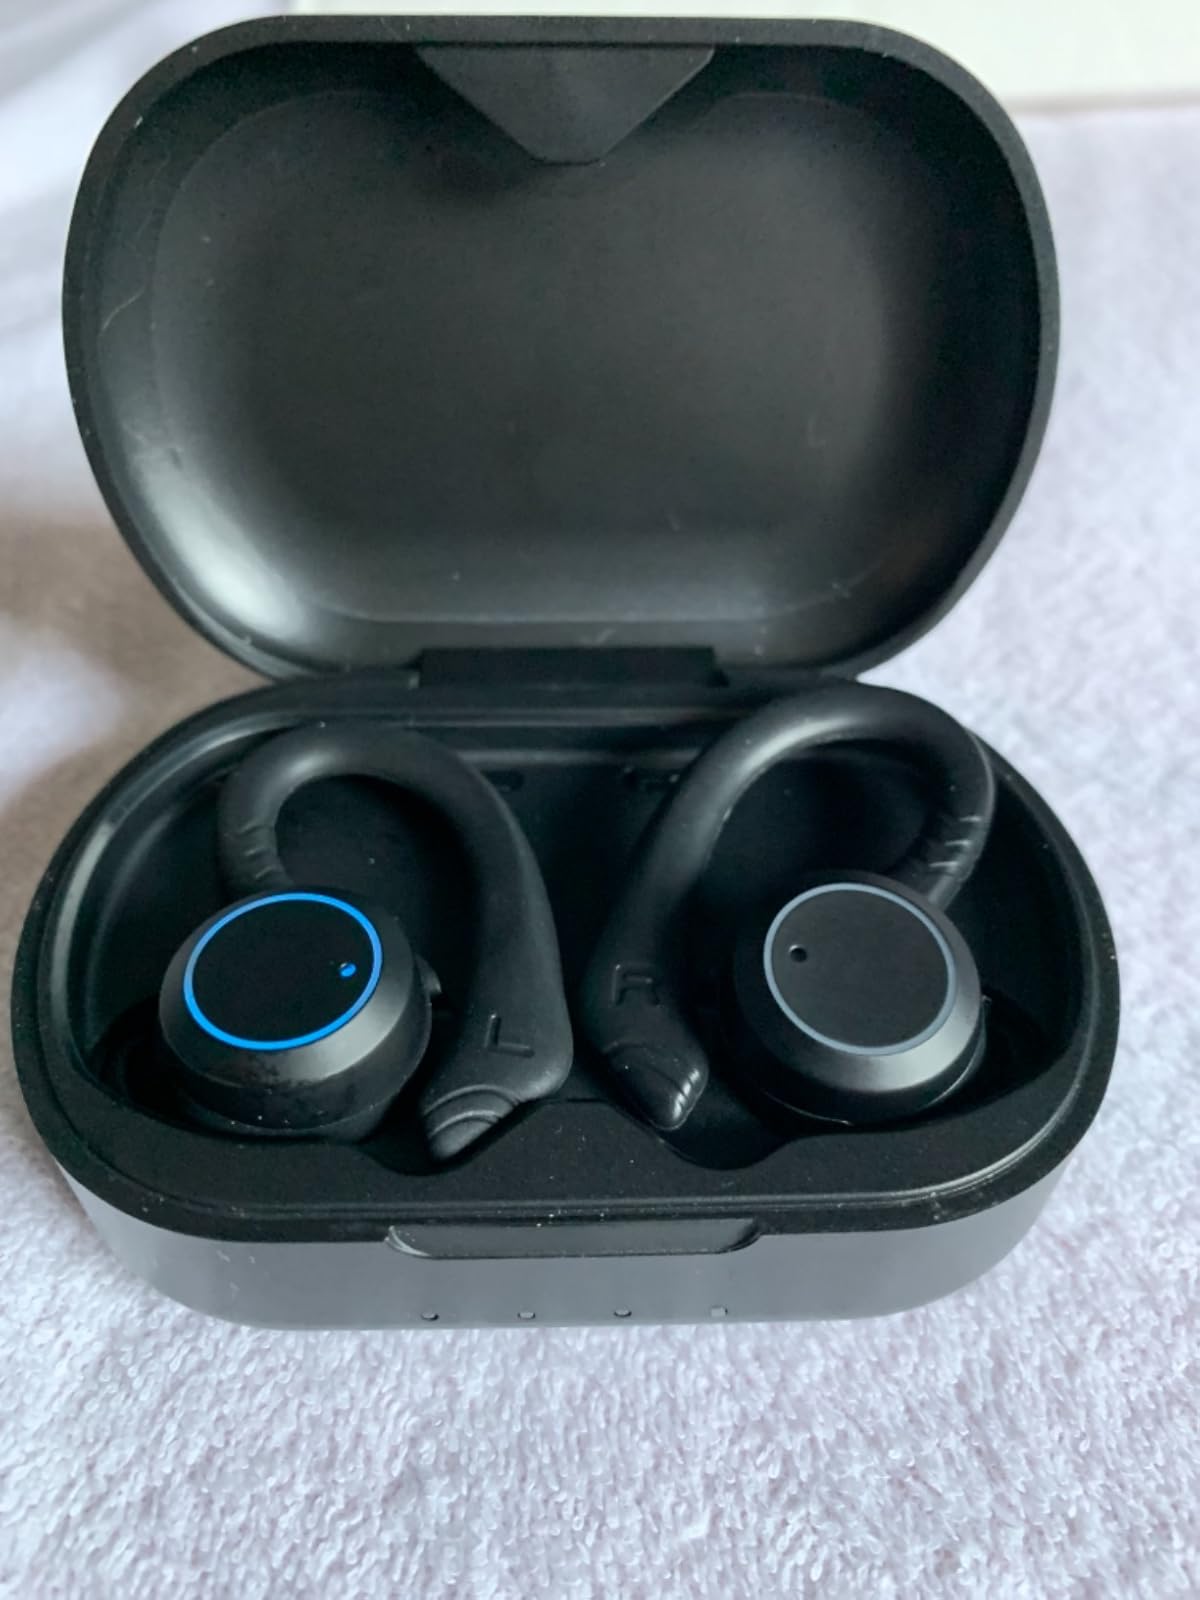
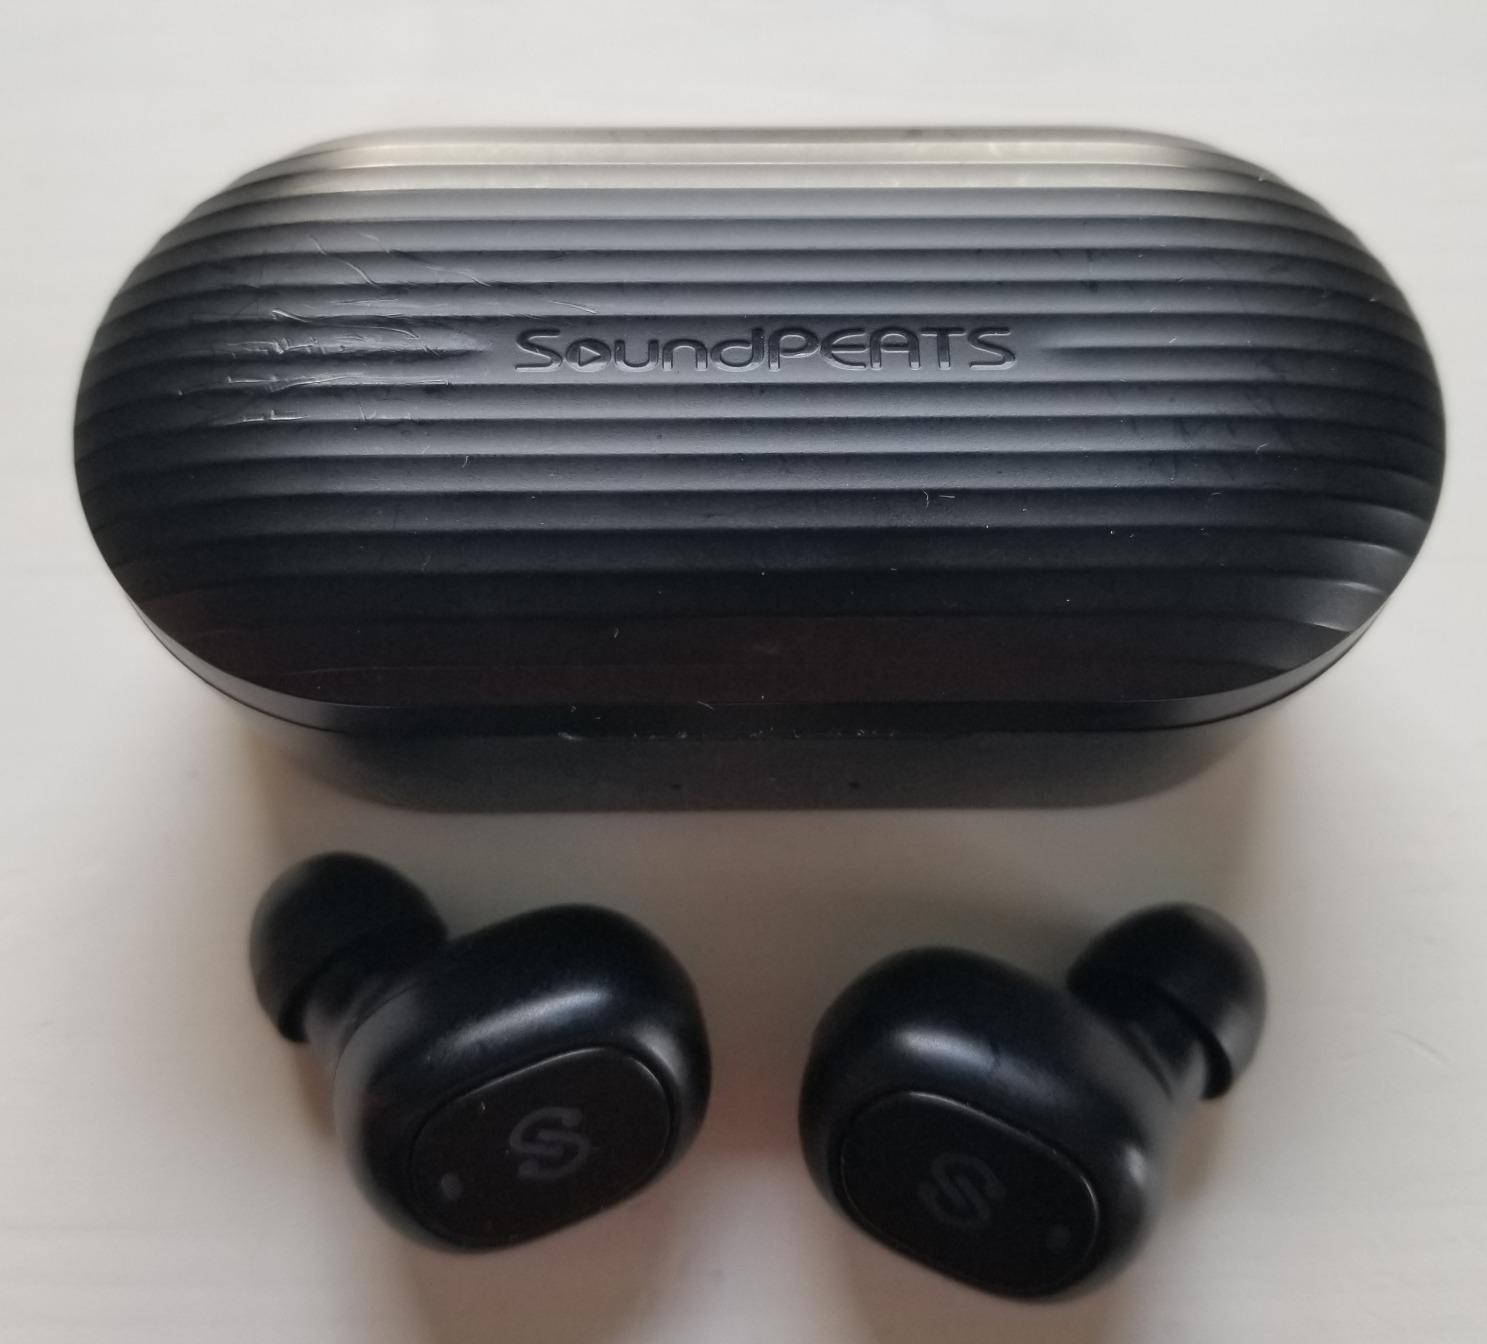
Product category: earbuds
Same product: no